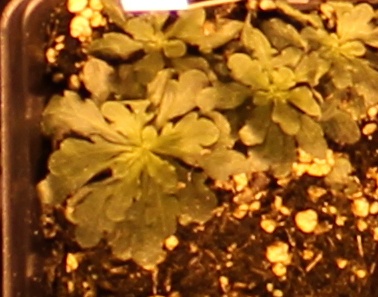
Label: Horseweed